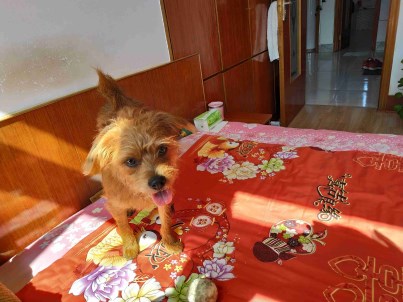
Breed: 3336-n000121-chinese_rural_dog